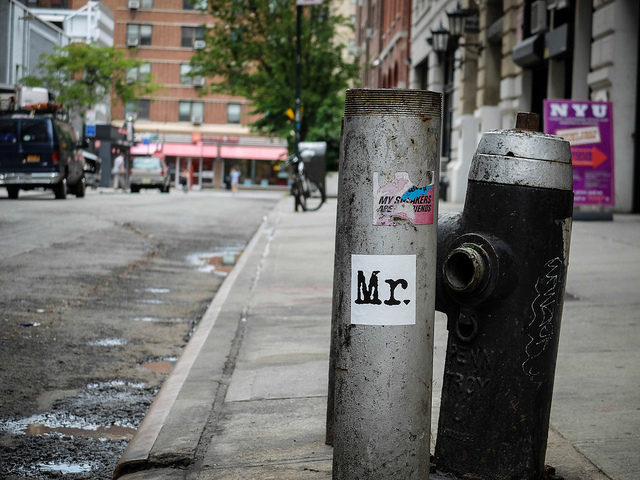
user: Given an image and a question. Answer the question in a short answer. Question: What connects to the black item? Short Answer:
assistant: hose